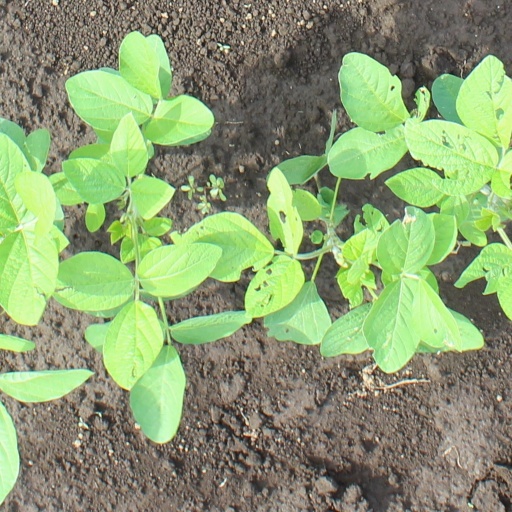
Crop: soybean